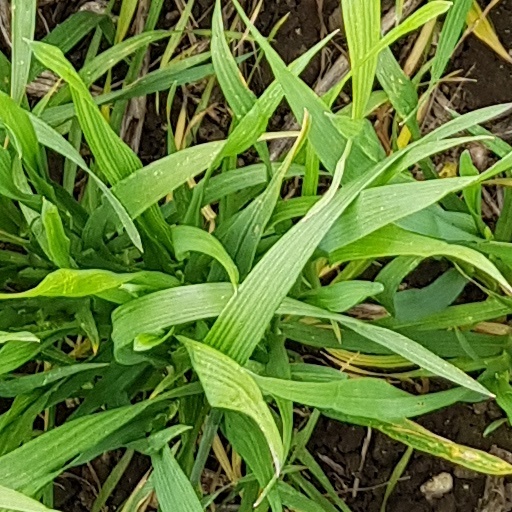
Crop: wheat